Question: Please indicate a possible affordance area of the jump_skateboard that can be used for standing on
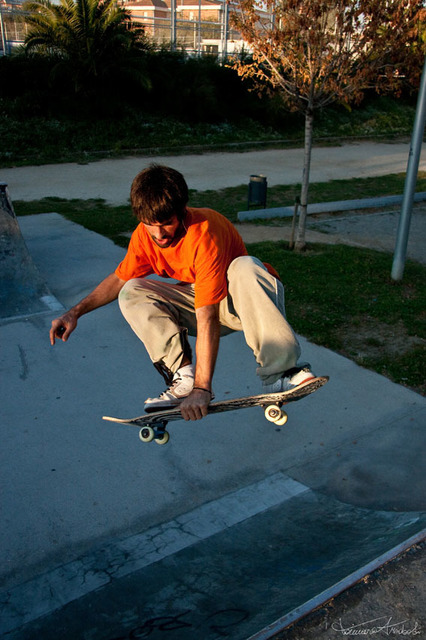
Answer: [88, 369, 333, 449]